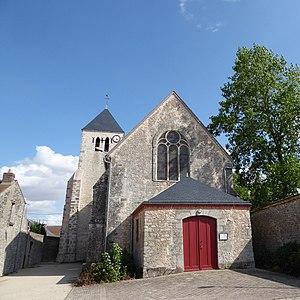
église Saint-Benoît de Mérouville, Eure-et-Loir, France.
Mérouville est une commune française située dans le département d'Eure-et-Loir en région Centre-Val de Loire.